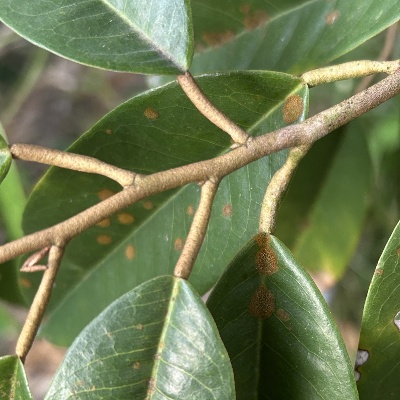
Label: Leaf_Algal